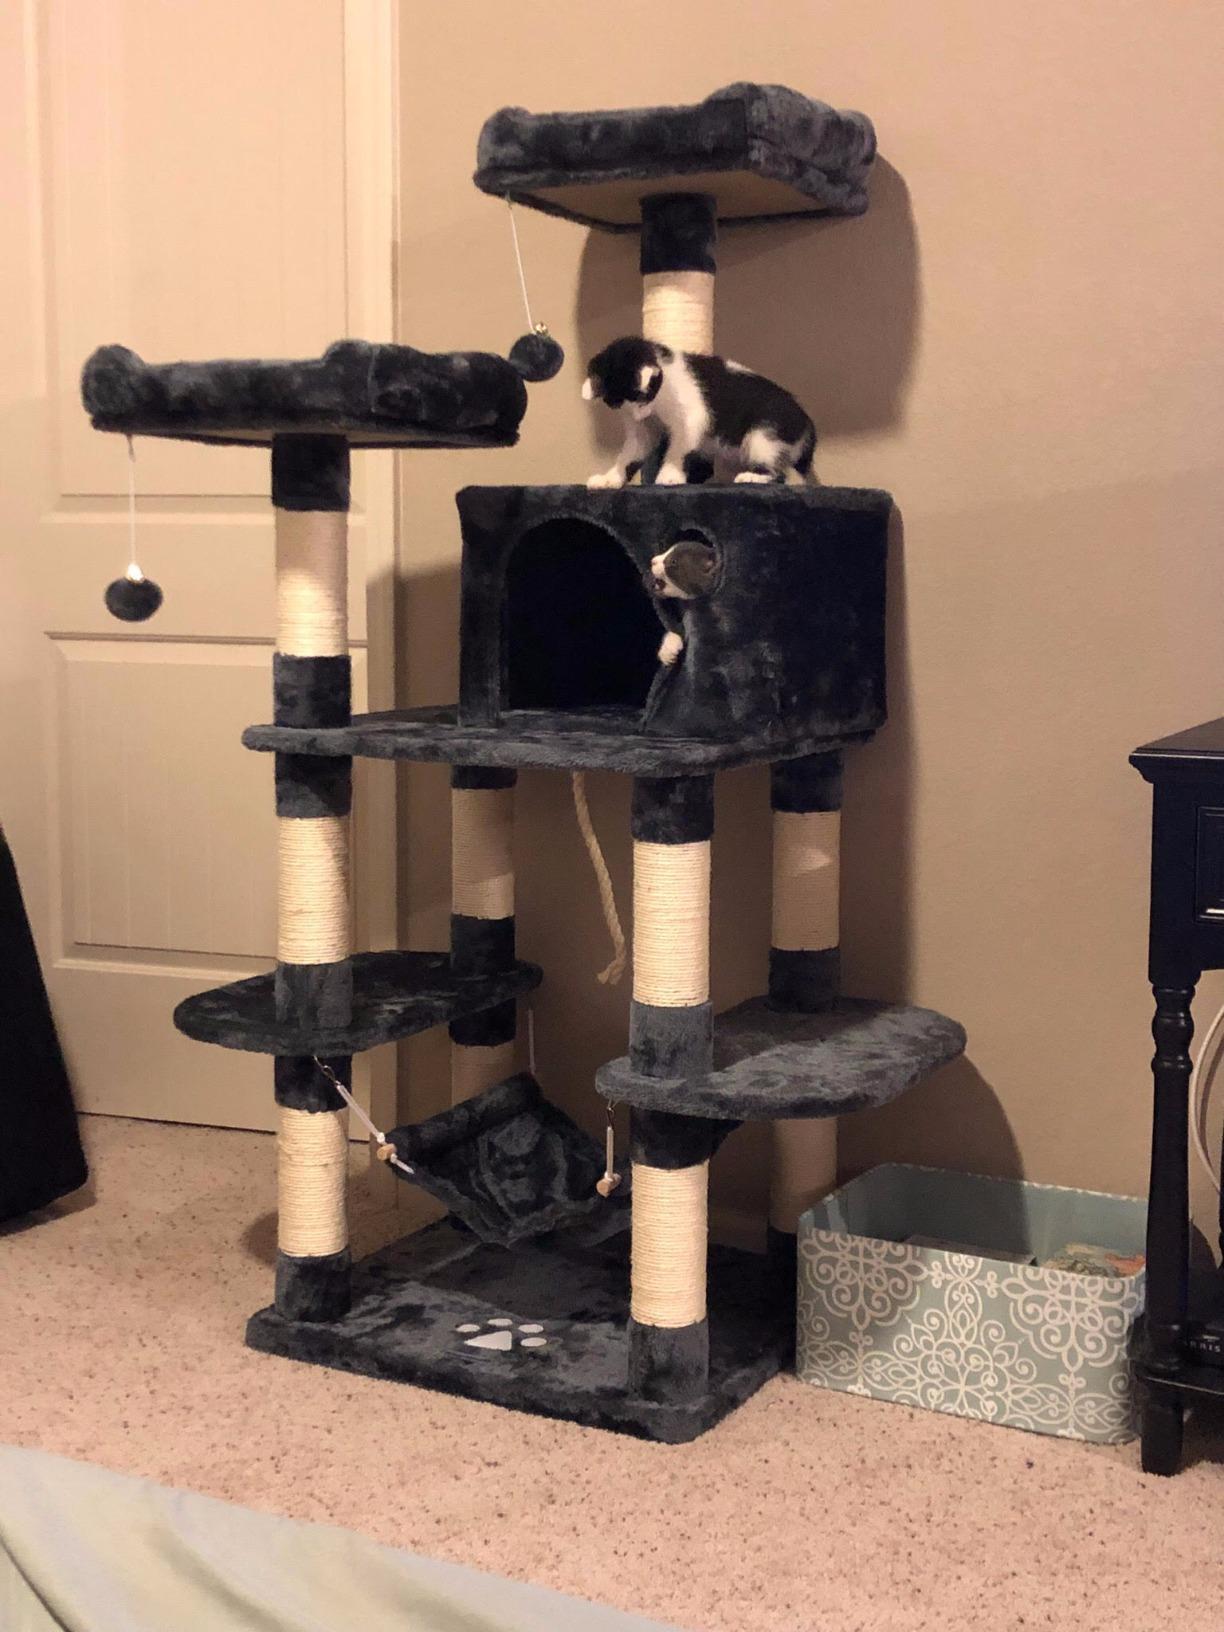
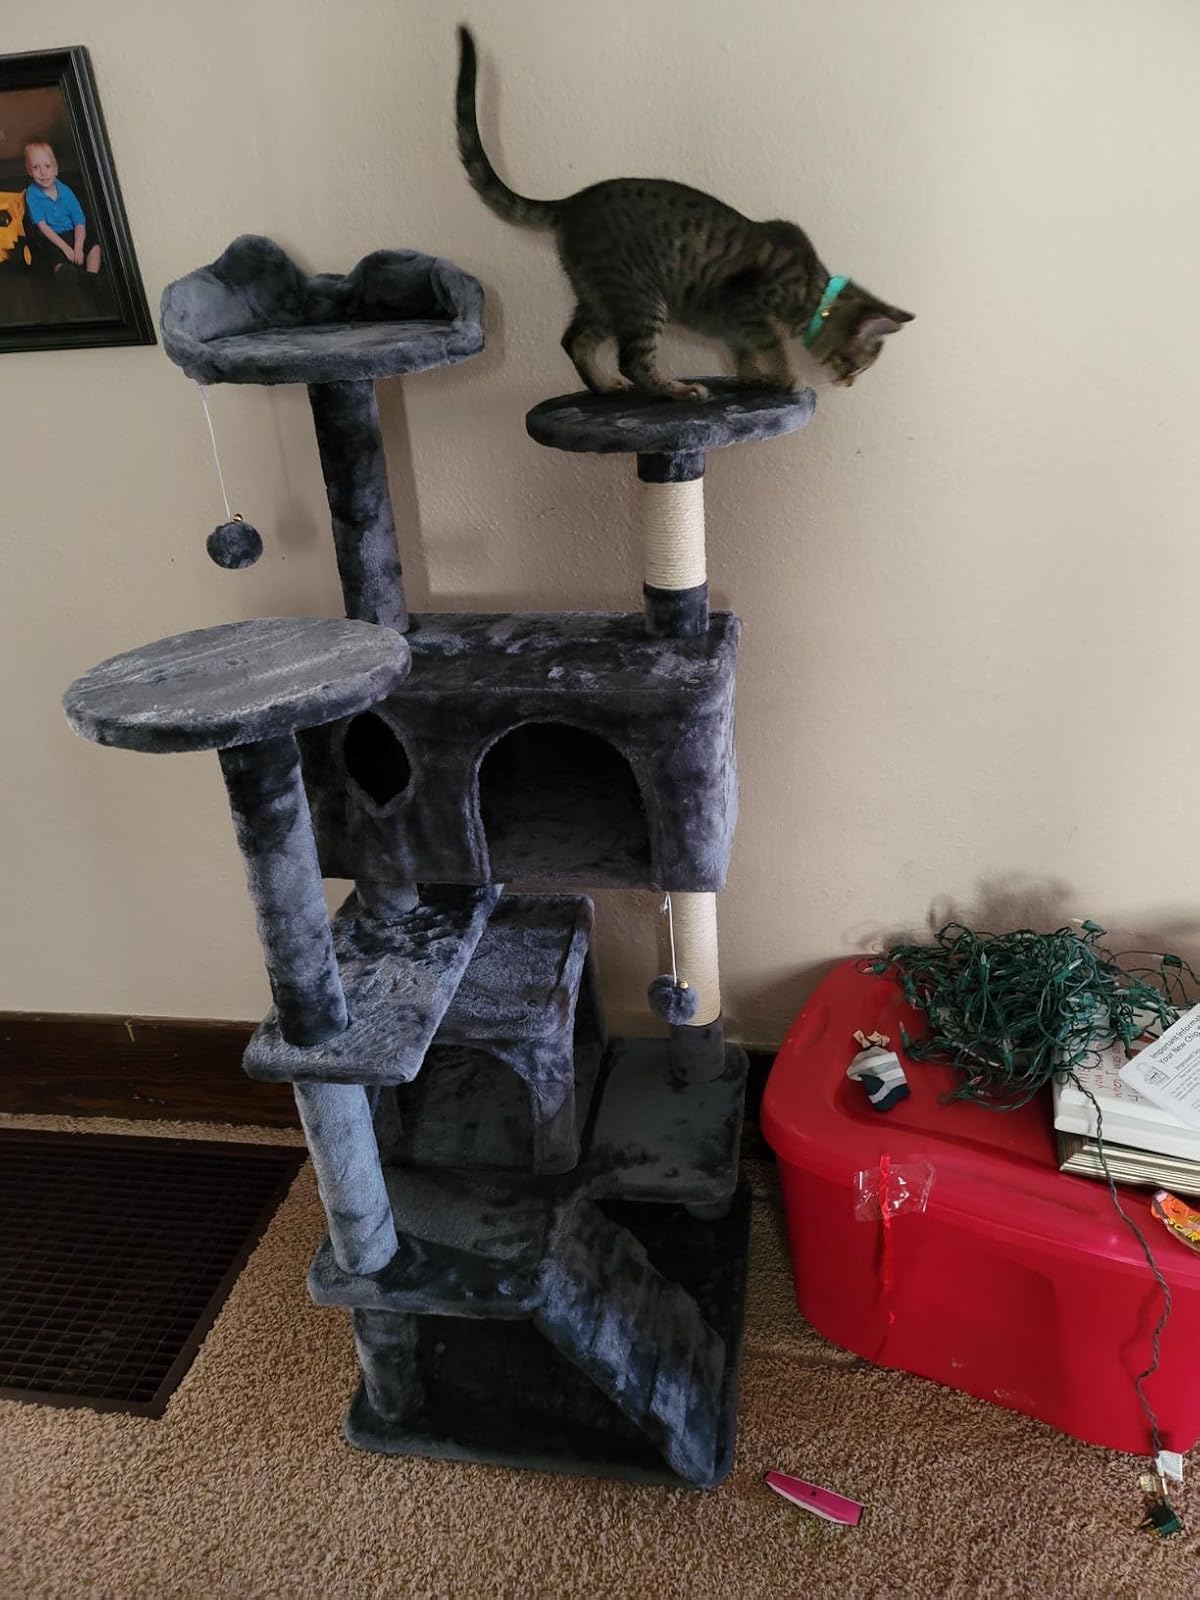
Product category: items_cat tree
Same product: no